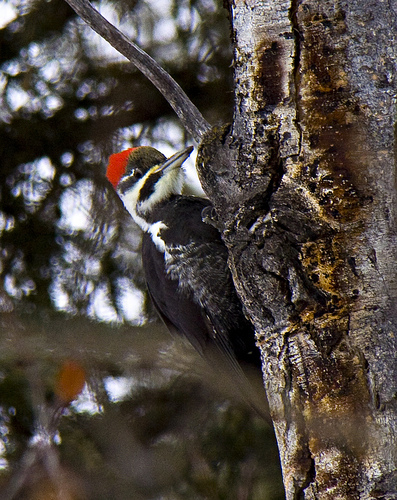
this very unique and multicolored bird has a long, narrow bill with a bright red crown atop a white and black body.
this is a black and white bird with a red crown and a strong gray pointed beak.
bird has black body feathers, black breast feather, and black beakbird with long pointed bill raised orange crown, white throat and black breast.
this bird is white and black in color with a sharp white beak, and black eye rings.
this bird has a red crest on his head and black and white stripes on its face.
a colorful bird with a long beak, red plumage and black wings, with a white and black belly.
a medium sized bird, with a black chest and wings, white nape, and a red crown.
this bird has a red crown and white nape with black belly.
this bird has wings that are black and has a red crown
Species: Pileated Woodpecker